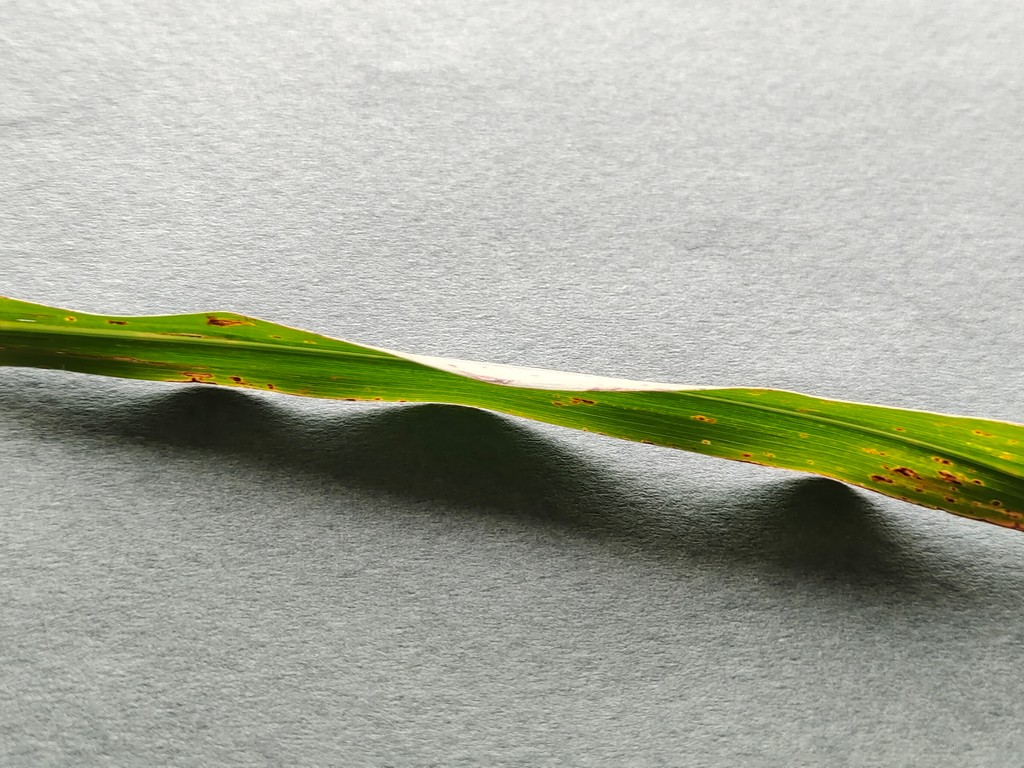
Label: Unhealthy